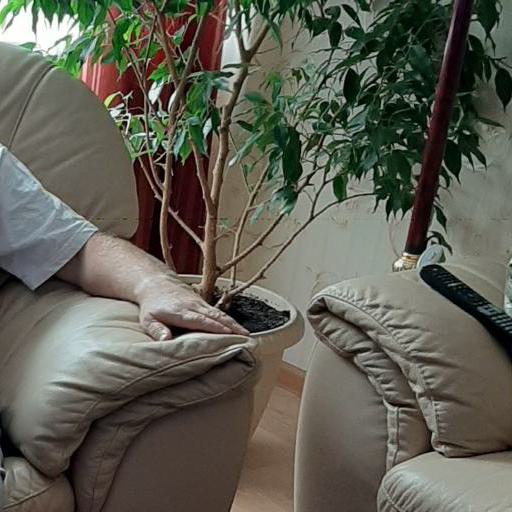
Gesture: no_gesture